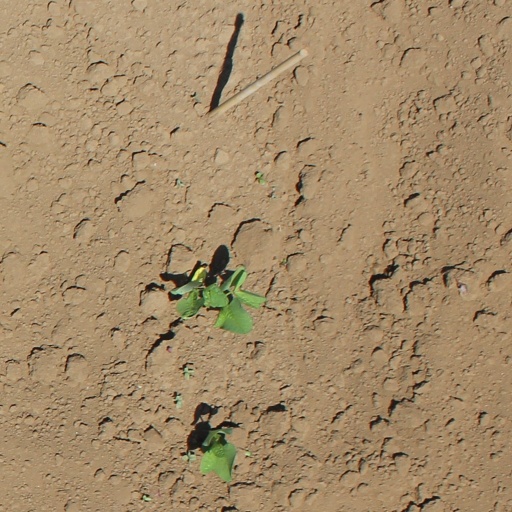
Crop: soybean